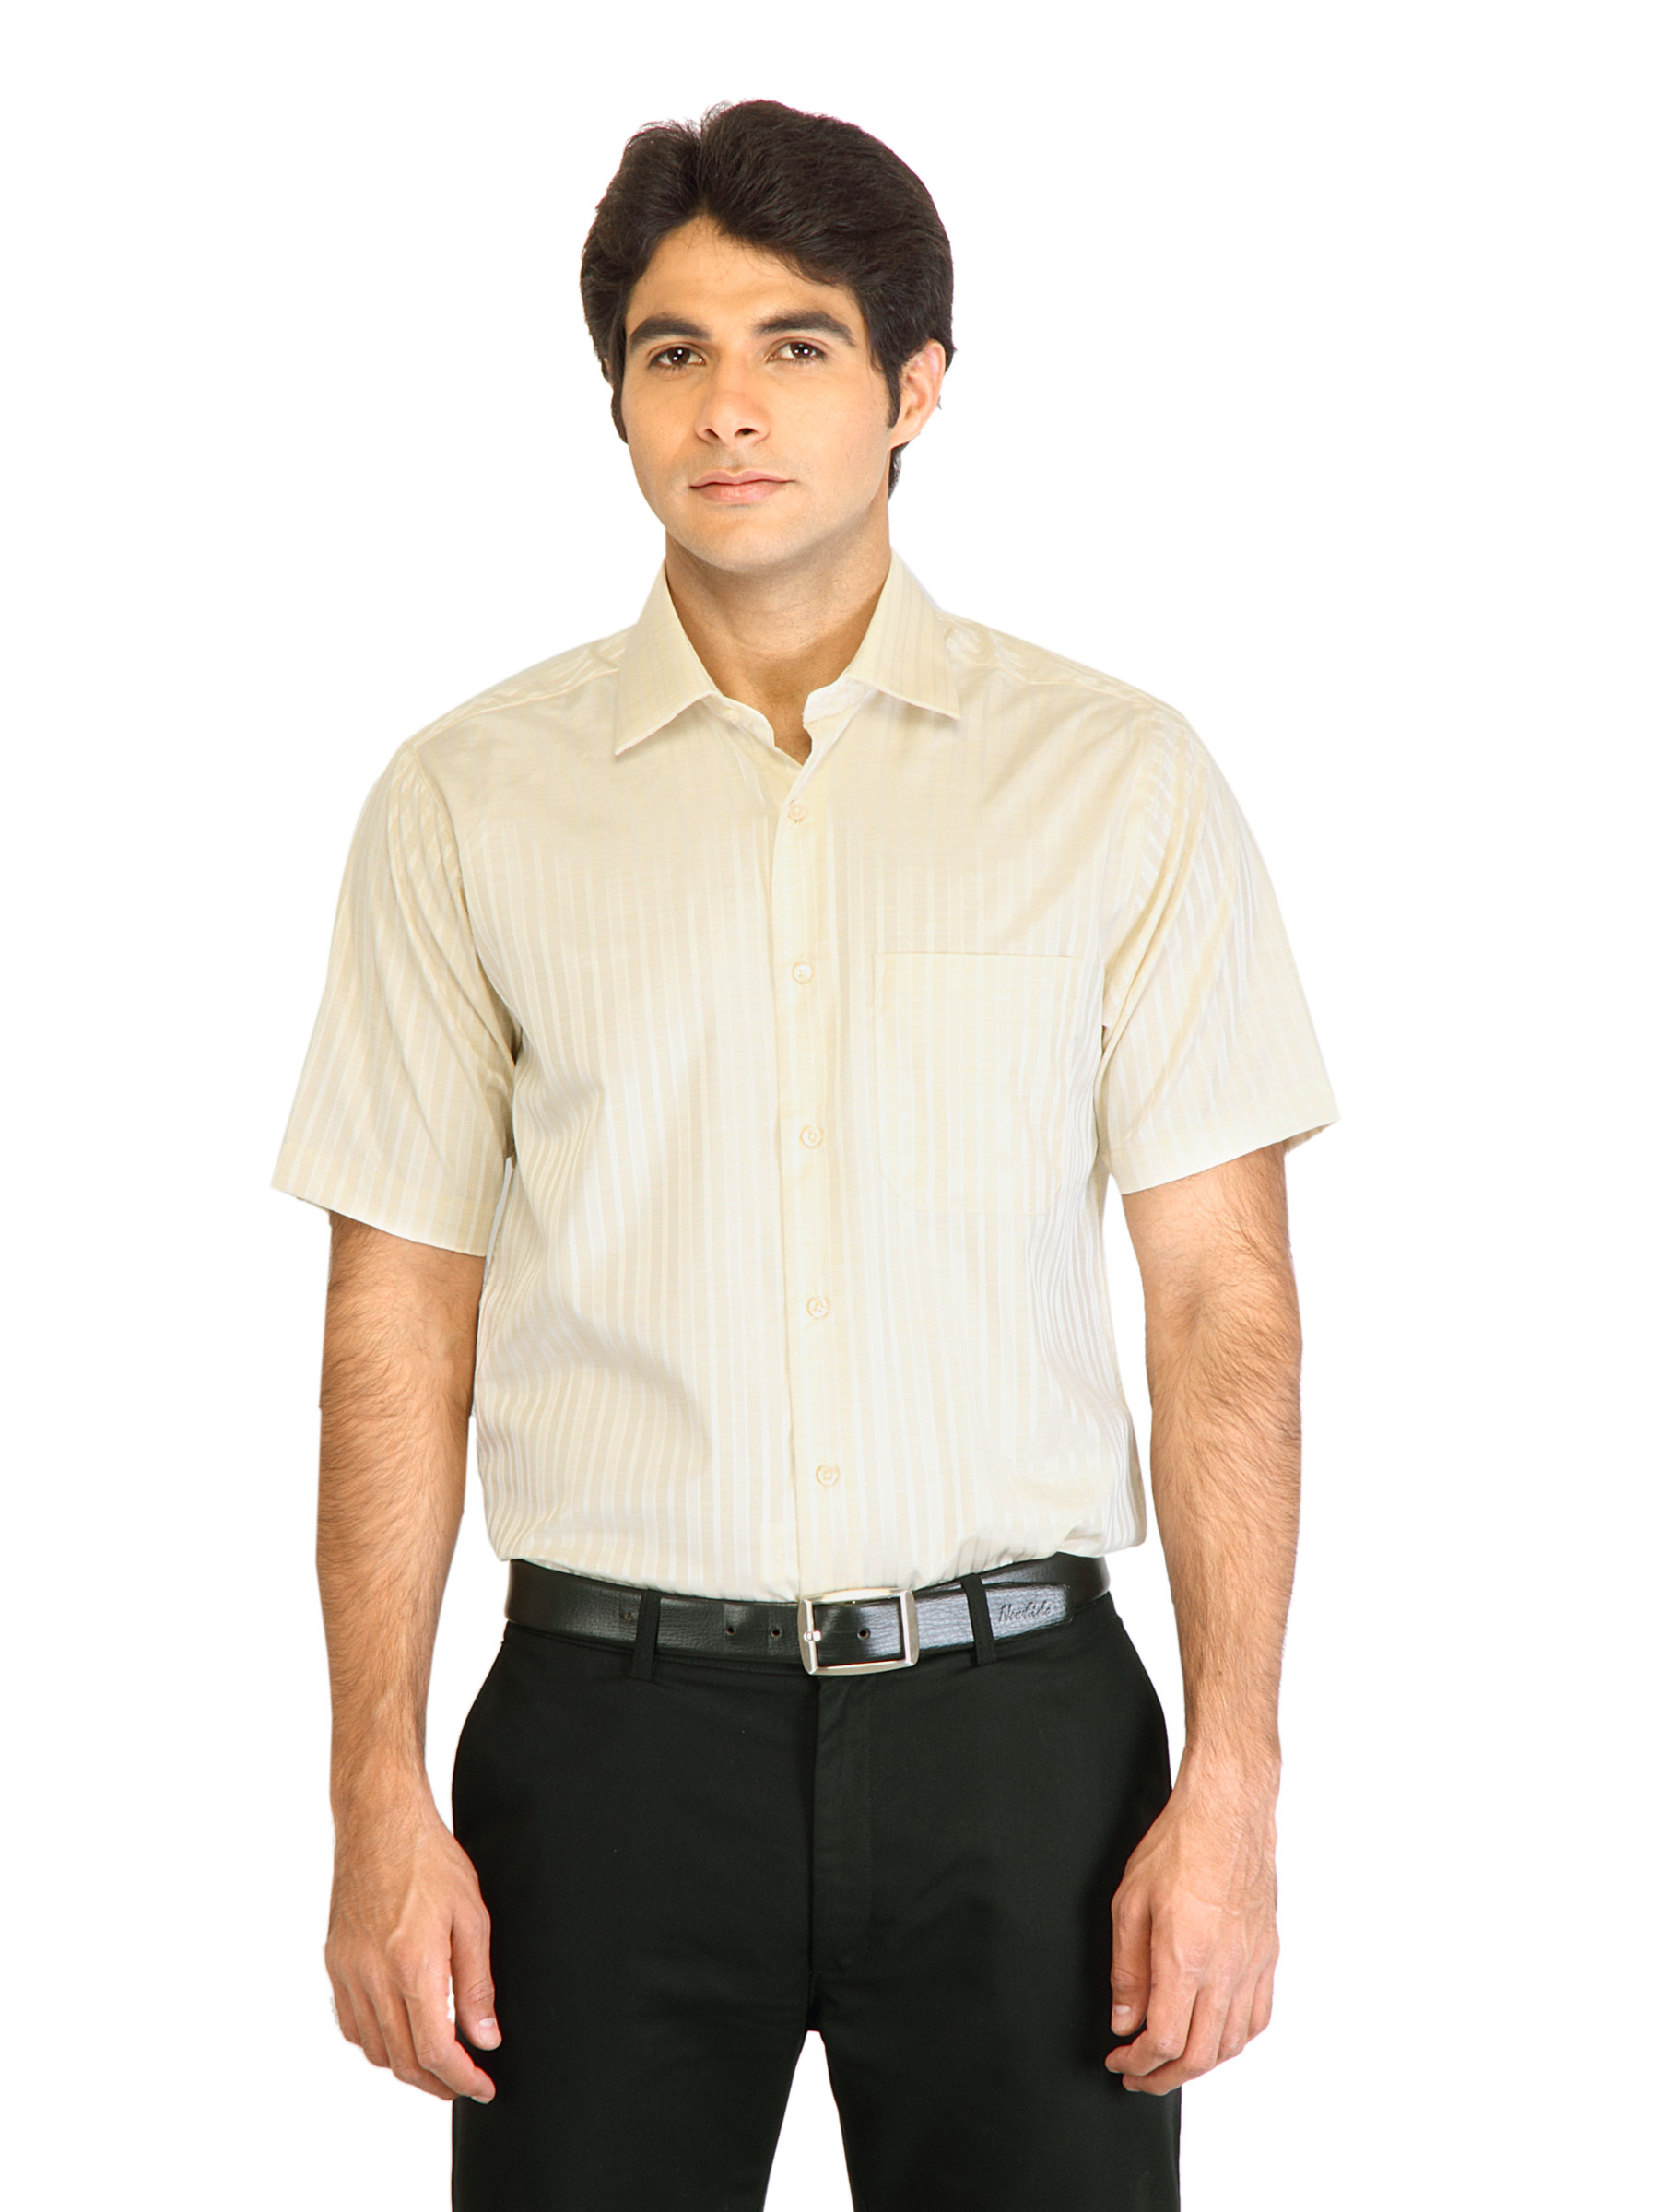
Peter England Men Stripes Cream Shirt
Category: Apparel / Topwear / Shirts
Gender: Men
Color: Cream
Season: Fall 2011
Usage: Formal